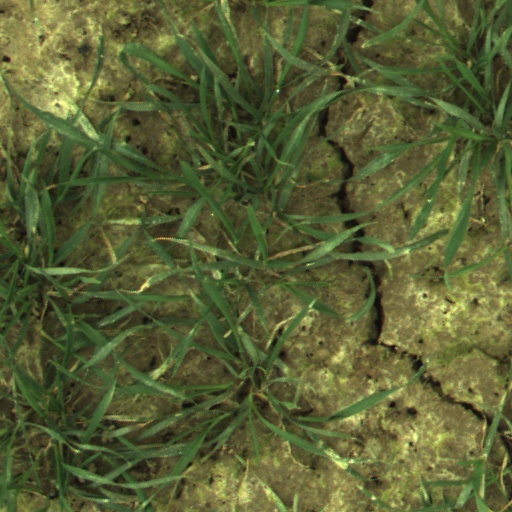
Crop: wheat